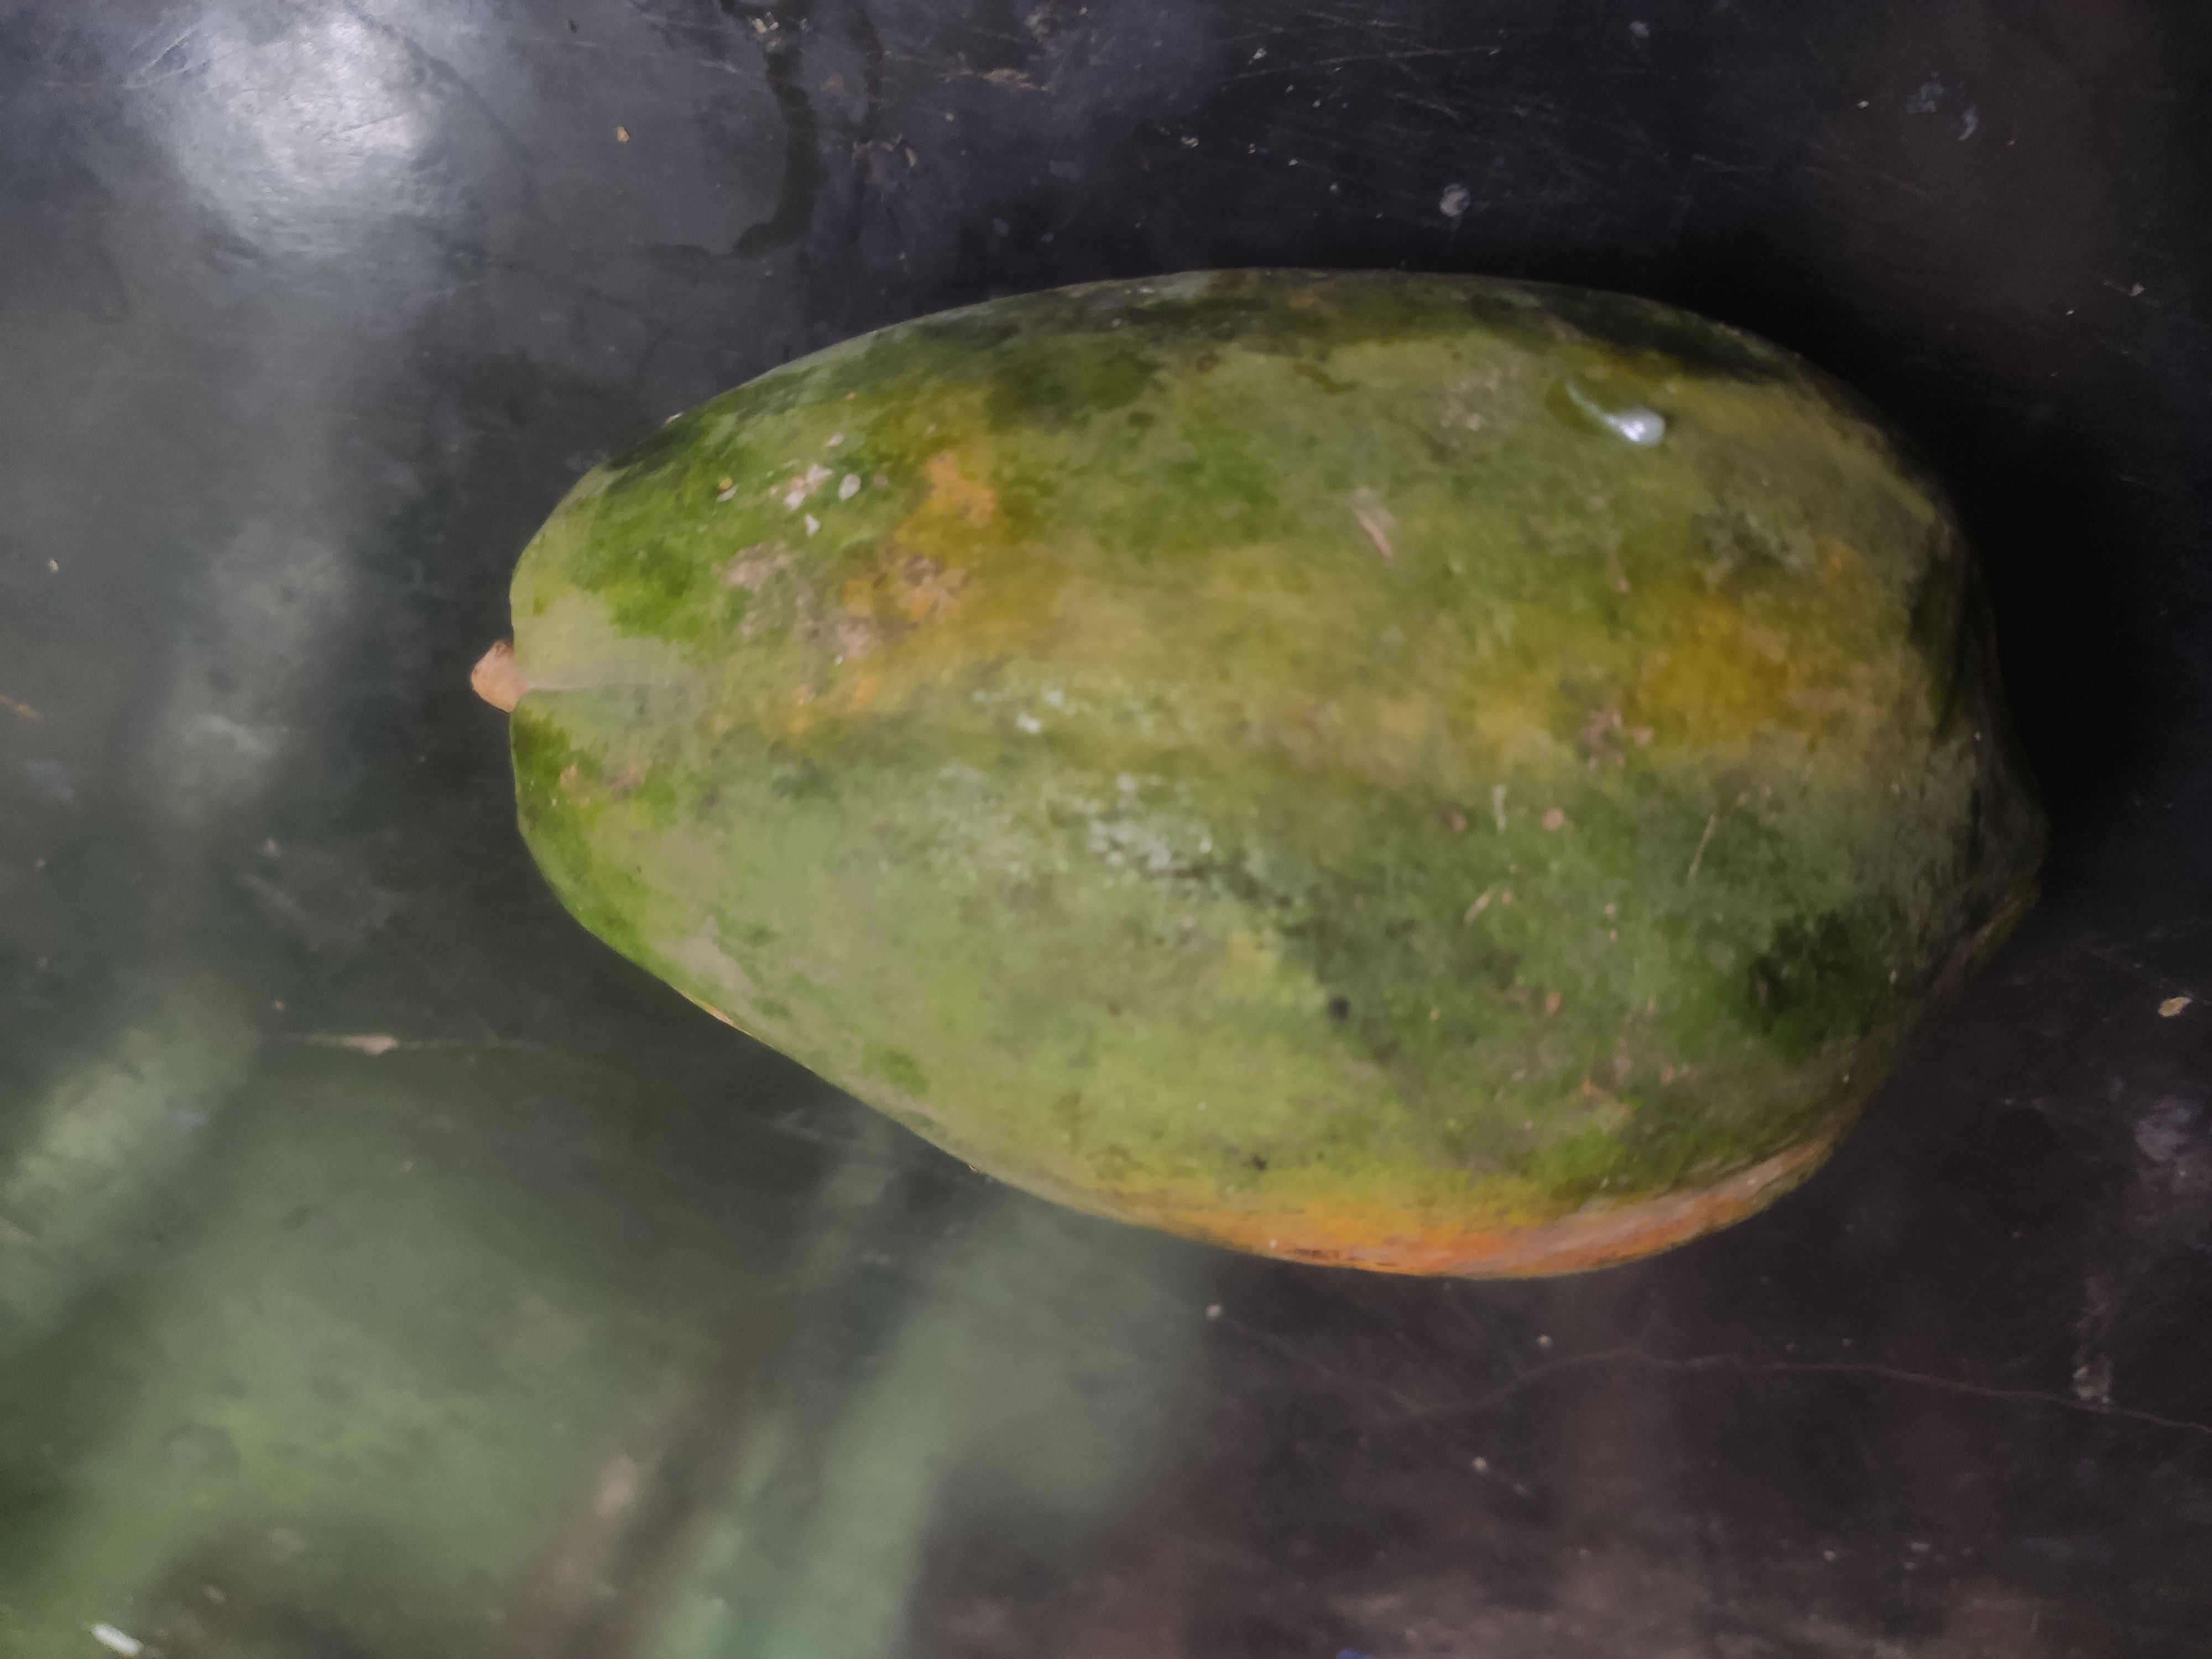
Fruit: papayas
Grade: 1st-grade